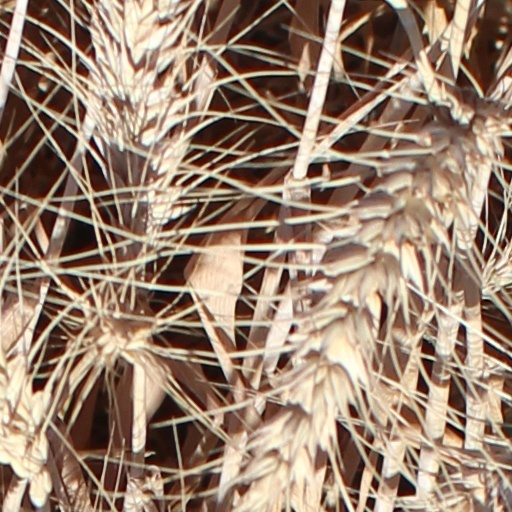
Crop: wheat